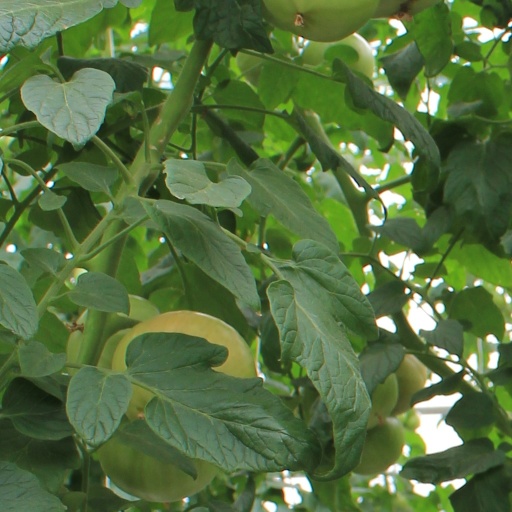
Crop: tomato